Egyptian cultural dress

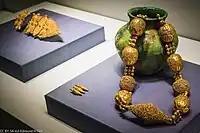
Fatimid Jewelry

Ancient Egyptian dress can broadly be divided into types of tunics, robes, skirts, and shawls, typically made of linen. These were sometimes decorated with print, woven, and embroided patterns, though such decoration was more common on accessories. Children typically went unclothed.